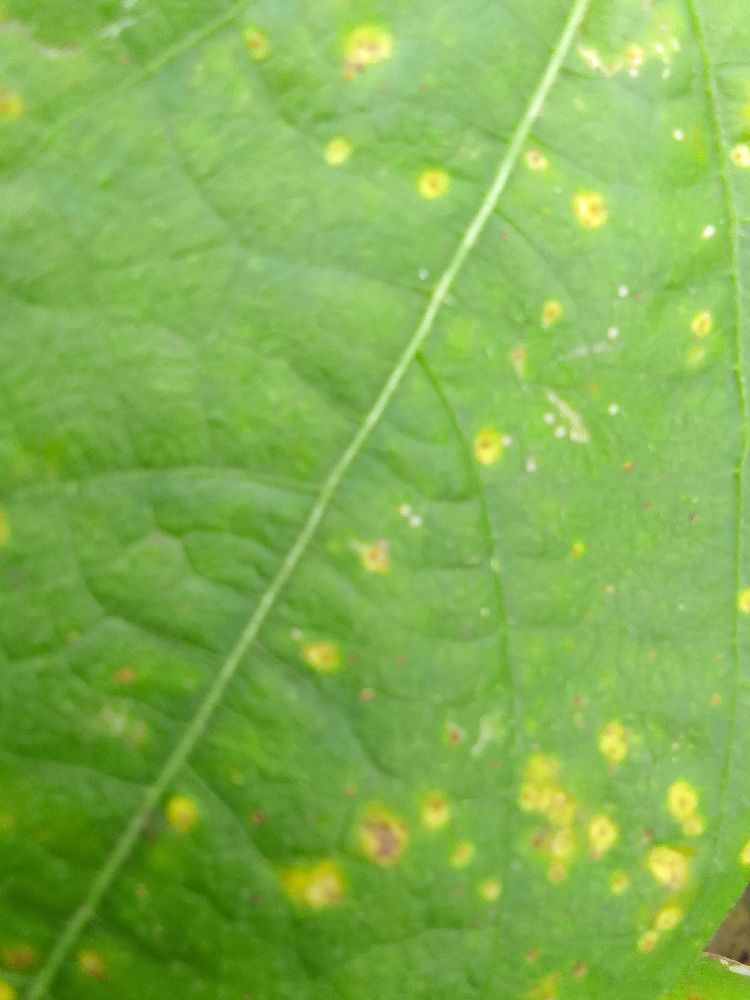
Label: rust